The Stuckists Punk Victorian

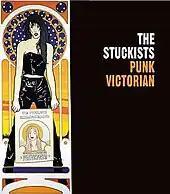
Cover of the book "The Stuckists Punk Victorian".

The image on the cover is a painting by Paul Harvey (acrylic on canvas, 212.5 × 75.5 cm), and was originally intended to accompany a previous show, the "Stuckists Real Turner Prize Show 2003", when the placard held by the main figure read "SEROTA NEEDS A GOOD SPANKING". Due to an argument between Harvey and another artist, Gina Bold, the painting was not used and the show was cancelled. Some months later the placard was repainted to promote the Walker show. The main figure is based on a photograph of the model, musician and DJ Emily Mann, taken by Charles Thomson.